Epistle to Philemon

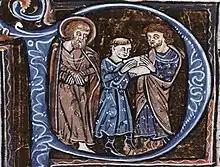
Decorated initial with Paul, Onesimus (delivering letter) and Philemon

The letter is addressed to Philemon, Apphia and Archippus, and the church in Philemon's house. Philemon is described as a "fellow worker" of Paul. It is generally assumed that he lived in Colossae; in the letter to the Colossians, Onesimus (the slave who fled from Philemon) and Archippus (whom Paul greets in the letter to Philemon) are described as members of the church there. Philemon may have converted to Christianity through Paul's ministry, possibly in Ephesus. Apphia in the salutation is probably Philemon's wife. Her name is possibly of Phrygian or Greek origin. Some have speculated that Archippus, described by Paul as a "fellow soldier", is the son of Philemon and Apphia.